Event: Ecuador Earthquake
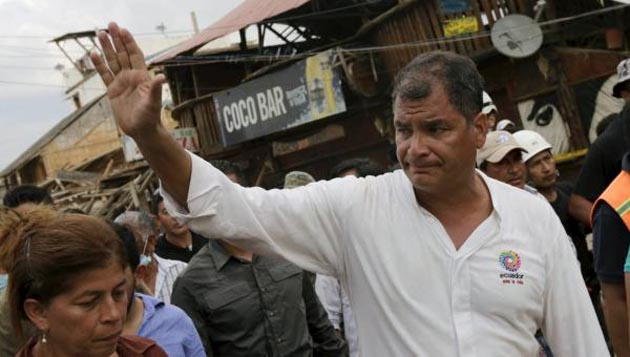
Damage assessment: damage